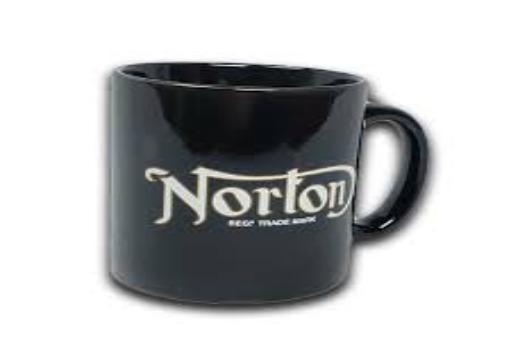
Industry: Necessities